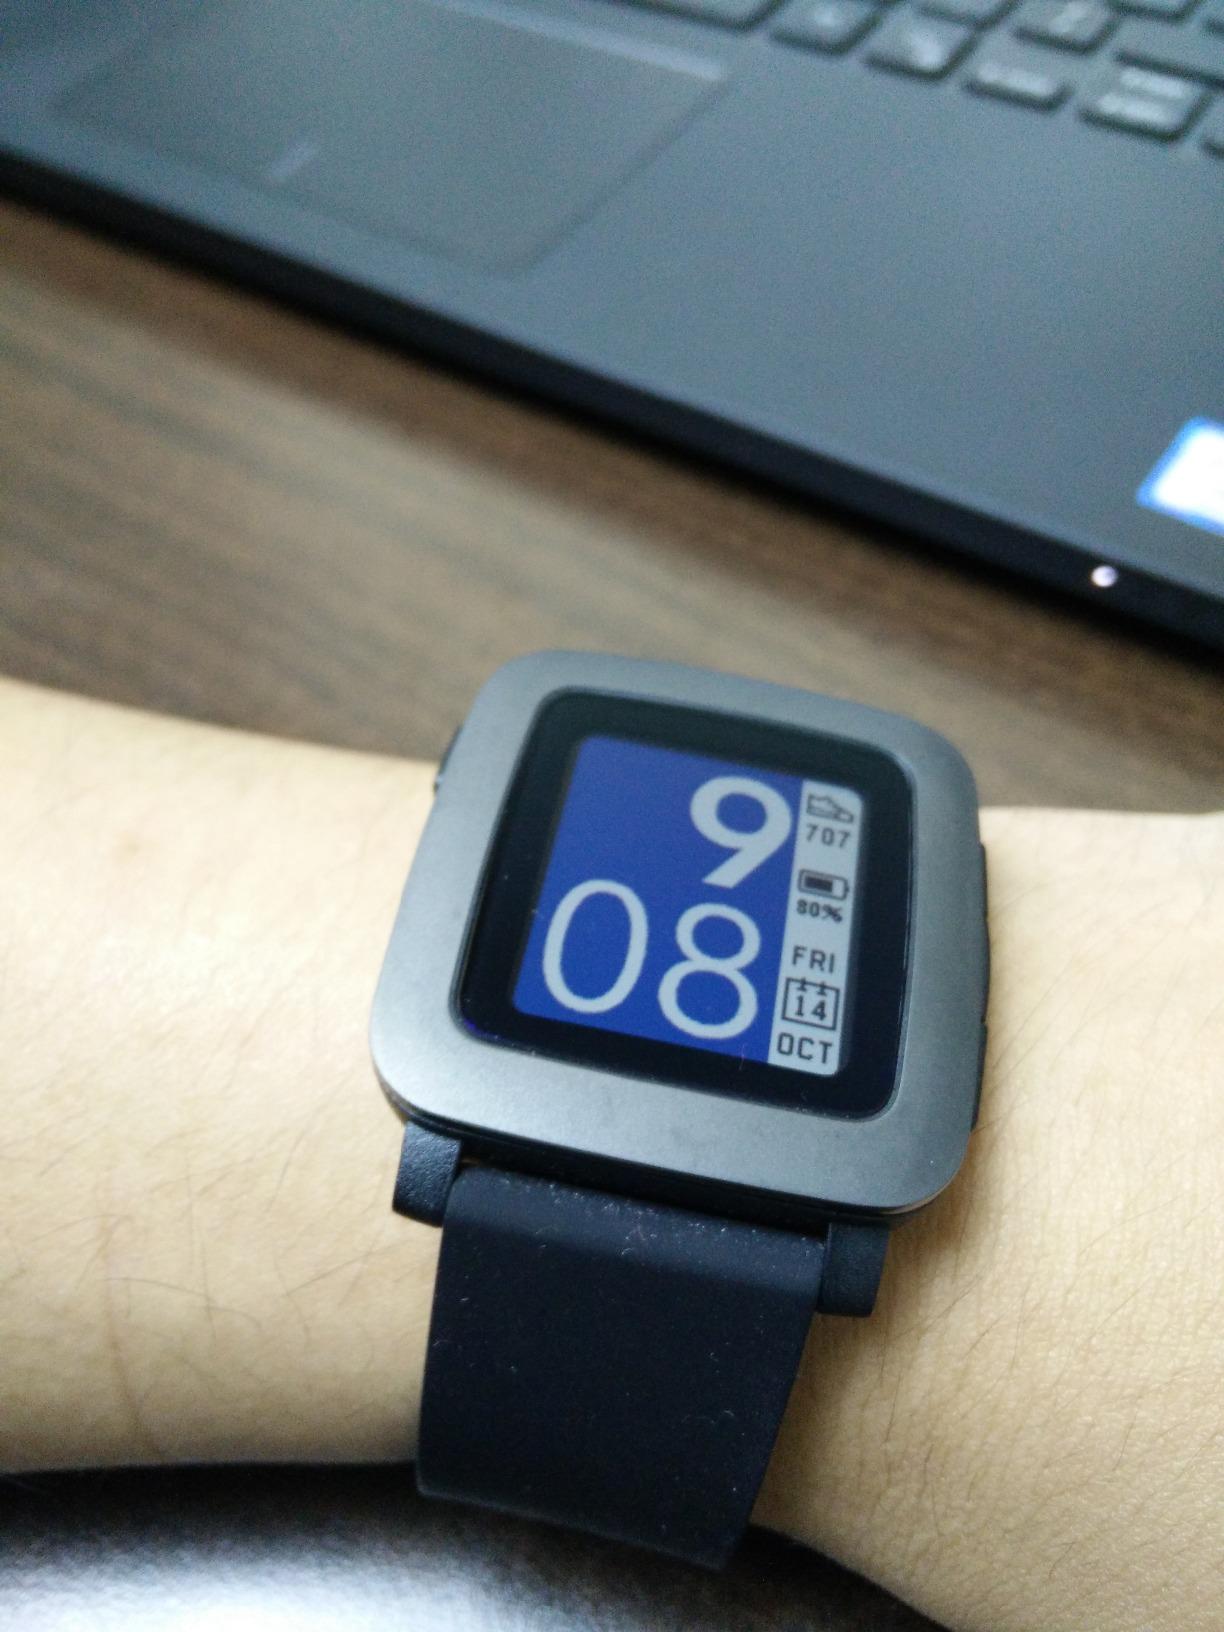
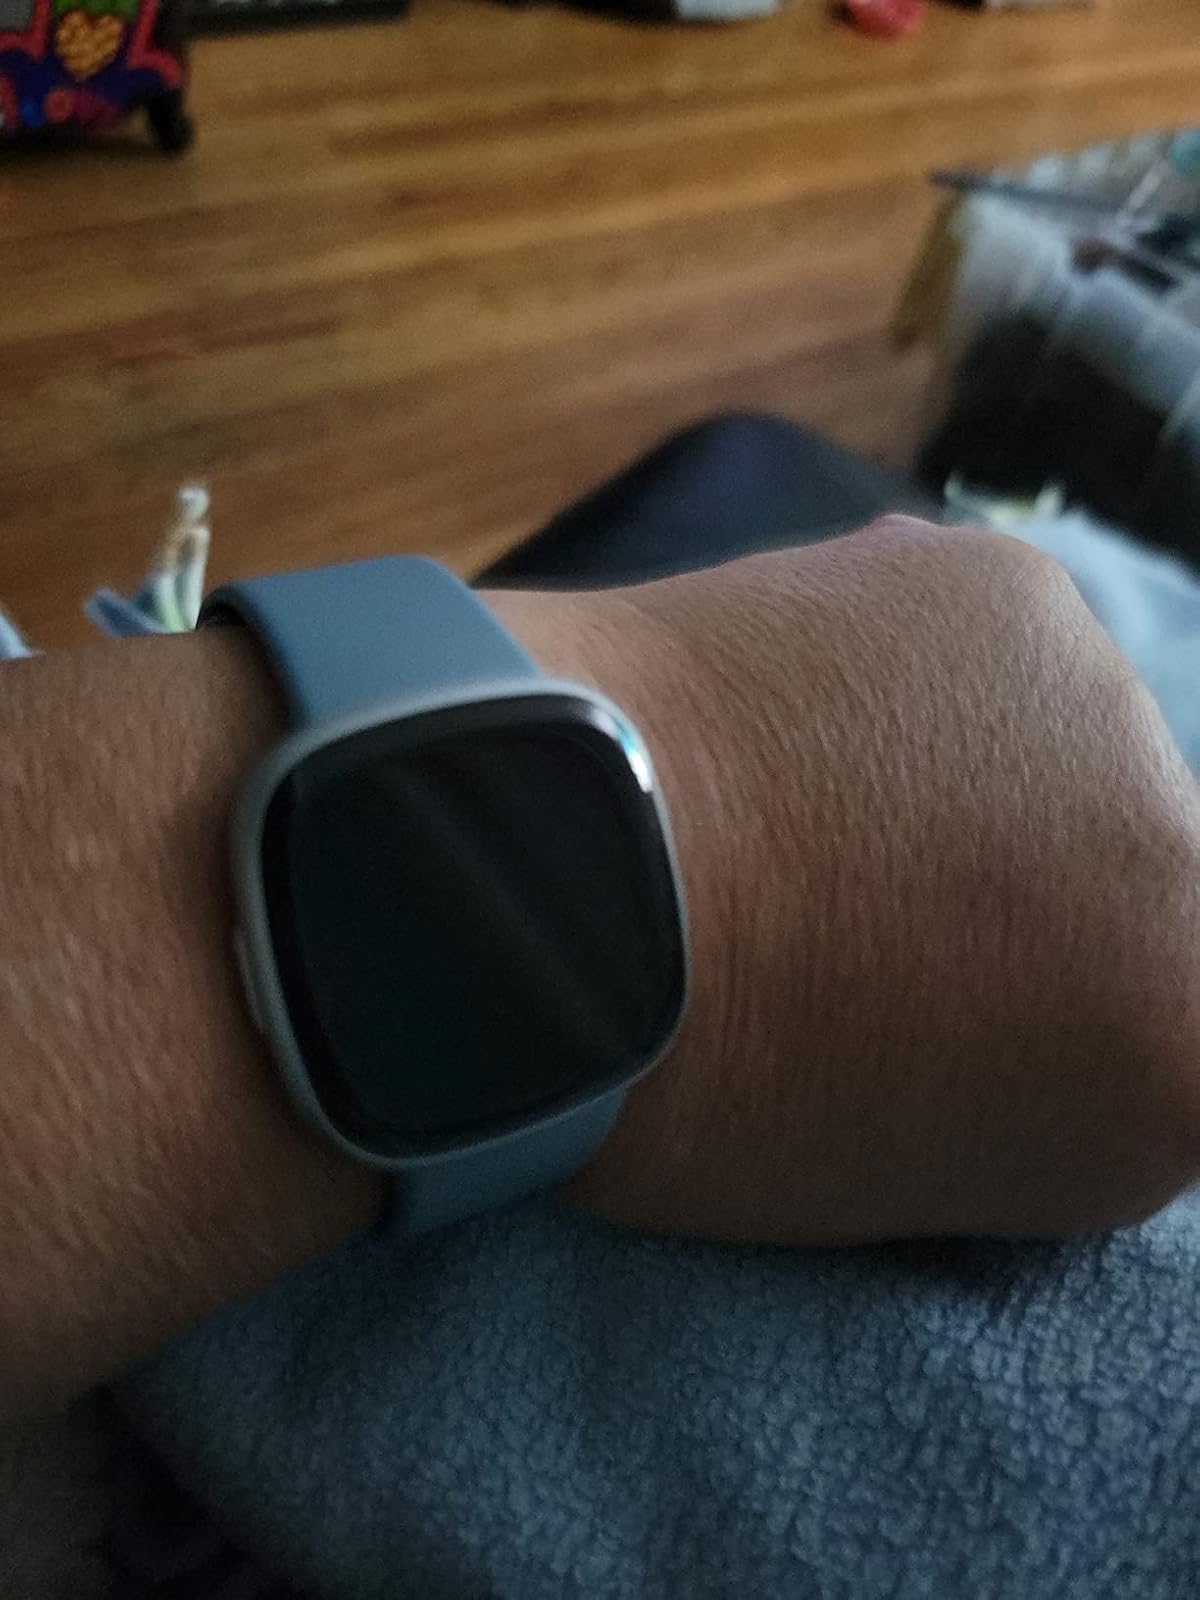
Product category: smartwatch
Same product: no